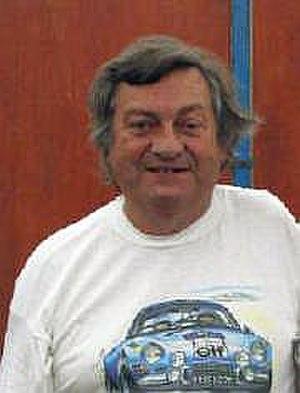
Photo de Jean-Luc Thérier, pilote automobile
Jean-Luc Thérier, dit Le Fox, né le 7 octobre 1945 à Hodeng-au-Bosc et mort le 31 juillet 2019 à Neufchâtel-en-Bray, est un pilote de rallye français qui a remporté trois fois des titres de champion de France au classement général, ainsi qu'une Coupe de France.